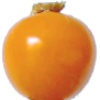
Label: physalis